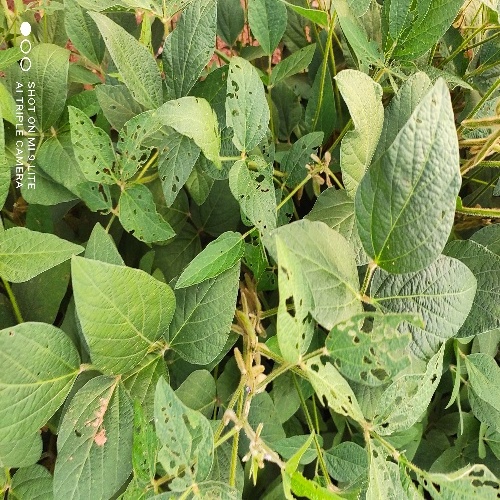
Label: Caterpillar